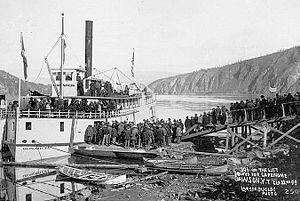
La ruée vers l'or du Klondike quelquefois appelée ruée vers l'or de l'Alaska et plus rarement ruée vers l'or du Yukon est une ruée vers l'or qui attira environ 100 000 prospecteurs dans la région du Klondike dans le territoire canadien du Yukon entre 1896 et 1899. De l'or y fut découvert le 16 août 1896 et lorsque les nouvelles arrivèrent à San Francisco l'année suivante, elles entraînèrent une ruée. Le trajet à travers le terrain difficile et le climat froid avec de lourdes charges se révéla trop dur pour de nombreux prospecteurs et entre 30 000 et 40 000 seulement arrivèrent sur place. Environ 4 000 trouvèrent de l'or. La ruée se termina en 1899 lorsque de l'or fut découvert à Nome en Alaska et de nombreux prospecteurs quittèrent le Klondike. La ruée a été immortalisée par des livres comme L'Appel de la forêt et des films tels que La Ruée vers l'or.